Frank Hubbard Powers

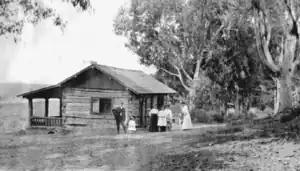
Murphey farmhouse, Carmle's first art studio

Powers was a member of the Zeta Psi fraternity, the San Francisco Bohemian Club, University Club, Commonwealth Club of California, the Society of California, and the Masonic fraternity.